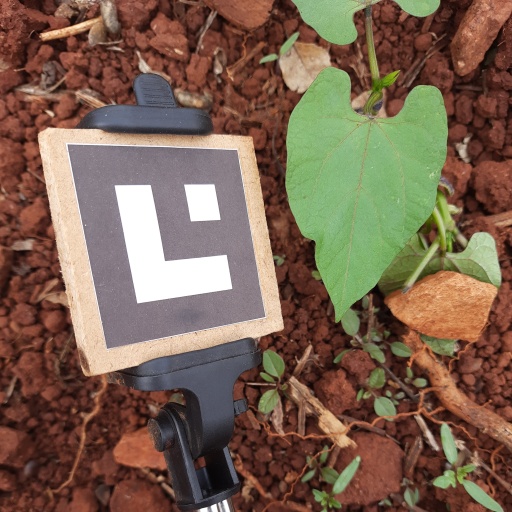
Observations: wavy surface, no eating holes, under shade